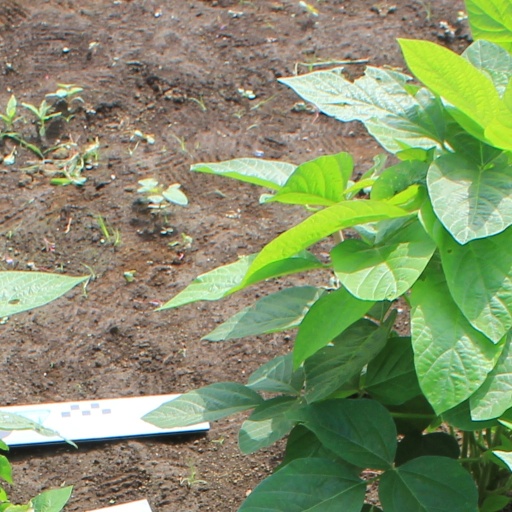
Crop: soybean